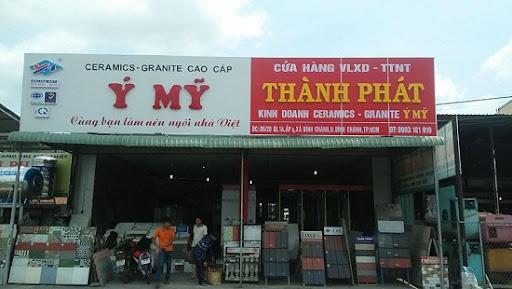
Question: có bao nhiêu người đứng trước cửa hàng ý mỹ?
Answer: ba người